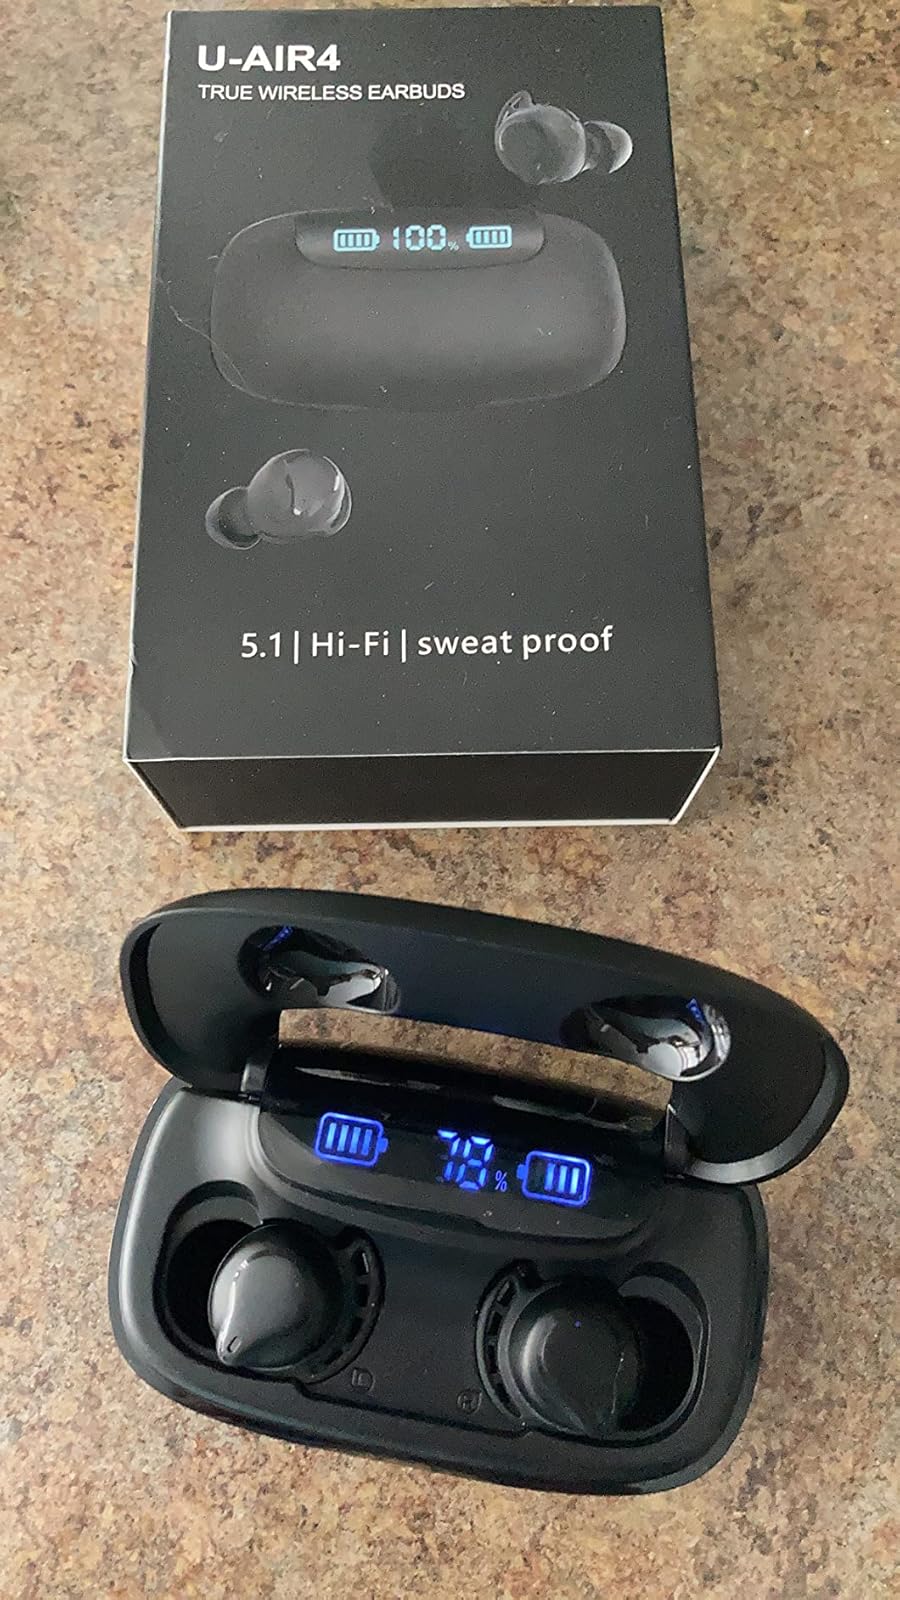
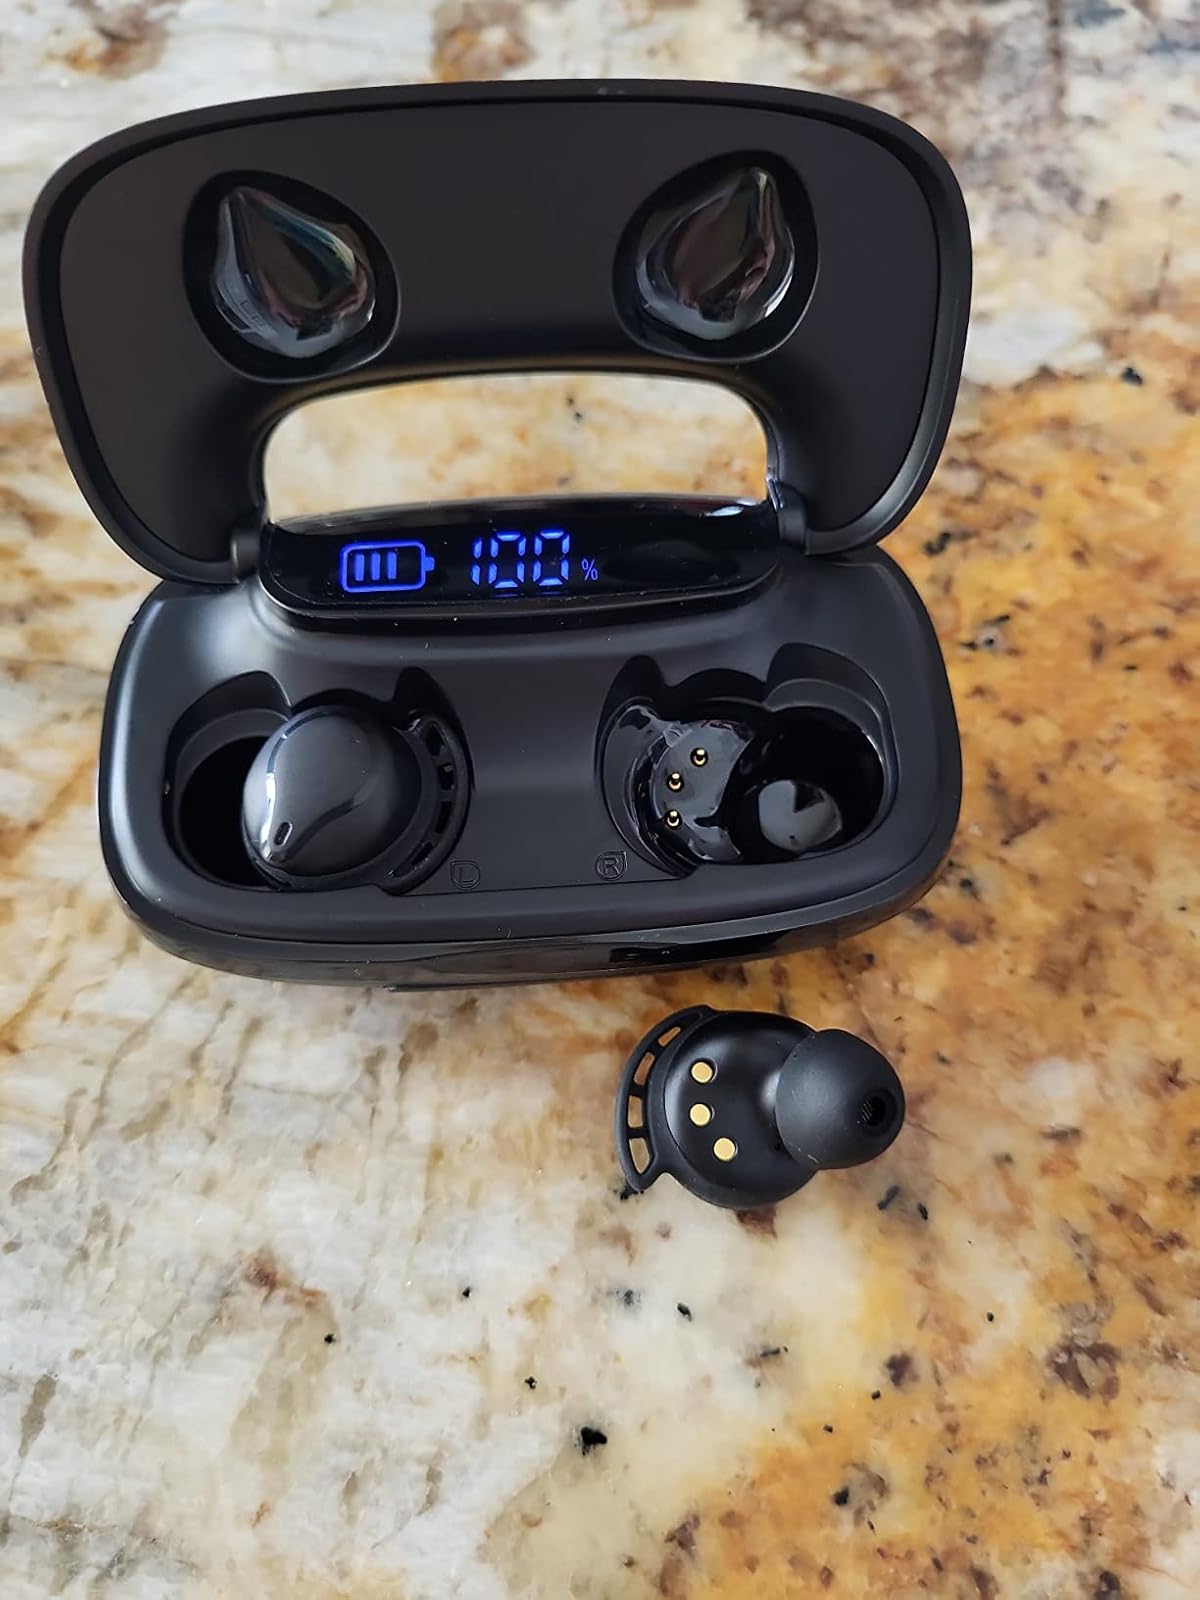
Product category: earbuds
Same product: yes